Kenneth Schermerhorn

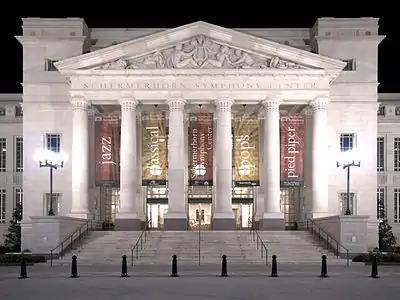
The Schermerhorn Symphony Center in Nashville, Tennessee.

Schermerhorn joined the Nashville Symphony Orchestra as music director and conductor in 1983. The Schermerhorn Symphony Center in Nashville, Tennessee, is named in his honor. The name of the Symphony Center was announced before his death.